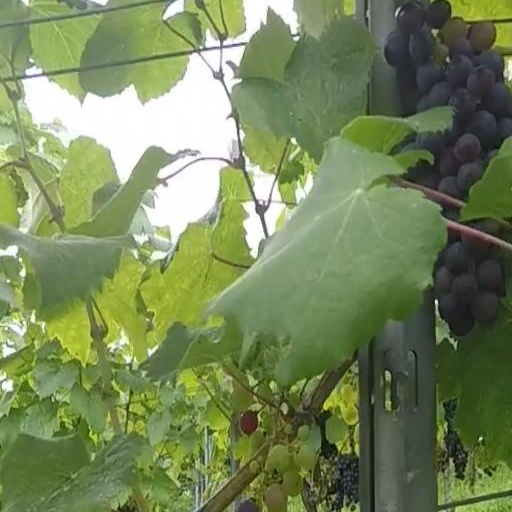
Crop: grape